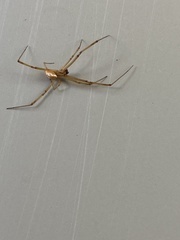
Species: Lactrodectus_hesperus